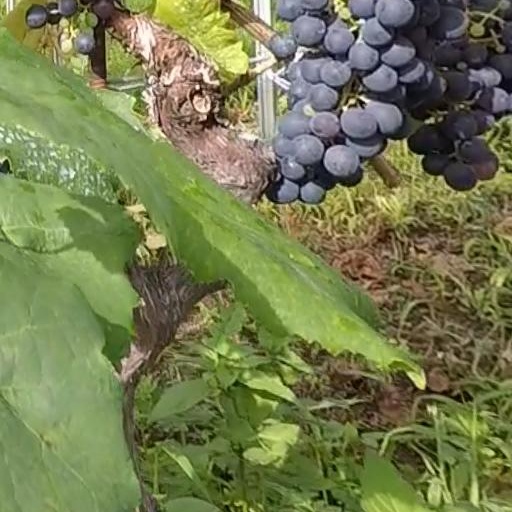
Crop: grape